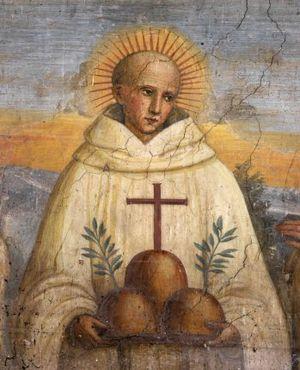
Bernard Tolomei est un moine italien fondateur de l'ordre du Mont-Olivet reconnu saint de l'Église catholique. Il est issu de la grande famille des Tolomei, active notamment dans la finance en Europe.
Dans la lignée de son prédécesseur Jean-Paul II, le pape Benoît XVI a continué - mais à un rythme plus lent - à canoniser, c'est-à-dire déclarer saint, des chrétiens et chrétiennes qui peuvent être considérés comme intercesseurs et modèles de vie évangélique. Durant les huit années de son pontificat, Benoît XVI a ainsi canonisé 44 saints.